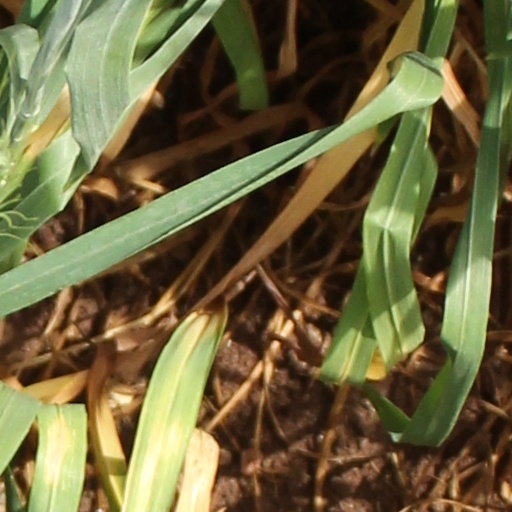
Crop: wheat